Richard Leveridge

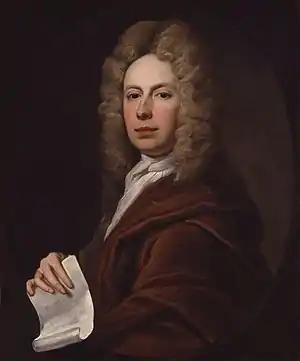
The youthful portrait of Rick Leveridge, c. 1710–1720

Leveridge continued to sing Purcell's operas and masques in the revivals, at Drury Lane in 1703–08, of "The Fairy-Queen", "Timon of Athens", "Amphitrion", "Libertine Destroyed", "Tempest", "King Arthur", "Indian Queen", and "Œdipus". He also participated in the introduction of opera in the Italian style from 1705, appearing in "Arsinoë" (1705), "Camilla" (1706), "Rosamond" (1707), "Thomyris" (1707), and "Love's Triumph" (1708). Some of these productions had mixed English and Italian singers (bilingual performances), but when the fashion became entirely Italian Leveridge was replaced in the bass roles by the Italian basso Giuseppe Maria Boschi. He then began a short association with Handel, in 1713 to 1714, and acted in the first performances of "Il pastor fido" and "Teseo" and played Argantes in a revival of "Rinaldo". In this period he sang with Nicolini, who was in London from 1708 to 1712 and in the seasons of 1714–17. Later in his career, in 1731, he is known to have taken the role of Polypheme (who has the aria "O ruddier than the cherry") in a performance of "Acis and Galatea".